Conway Hall

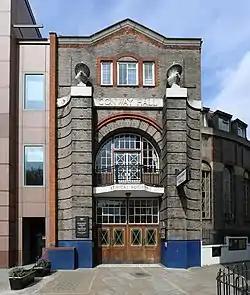
Conway Hall, now numbered as 25 Red Lion Square, London, WC1R 4RL

Conway Hall in Red Lion Square, London, is the headquarters of the Conway Hall Ethical Society. It is a Grade II listed building.